Viktor Bilash

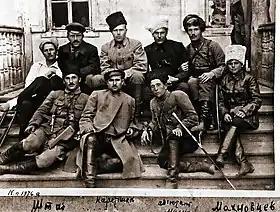
Viktor Bilash (back row, second from the left) sitting for a picture with other members of the insurgent general staff.

When an alliance with the Red Army was proposed at a meeting of the insurgent command on 23 June 1920, Bilash proposed that the insurgents continue to fight against them, in spite of any ongoing peace talks, and agreed with Oleksiy Marchenko that they should avoid any alliance with the Bolsheviks. But by the time that the proposed alliance was brought up again in August 1920, Bilash was among those that supported the proposal. To break the deadlock within the command staff, they called an insurgent general assembly, which voted in favor of the alliance after a lengthy debate. On 6 October 1920, the agreement was signed in Starobilsk by Viktor Bilash, Semen Karetnyk and Dmitry Popov. But even following the formation of an alliance between the Bolsheviks and the Makhnovists, the insurgents still found themselves to be ill-equipped. On 2 November, Bilash telegrammed Mikhail Frunze asking for winter clothing and munitions.